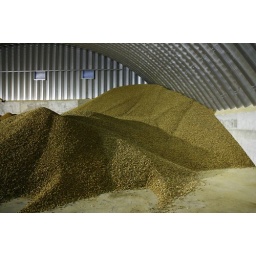
Prefabricated steel building - warehouse for almonds storage and load against the metallic sections of the roof - inner view